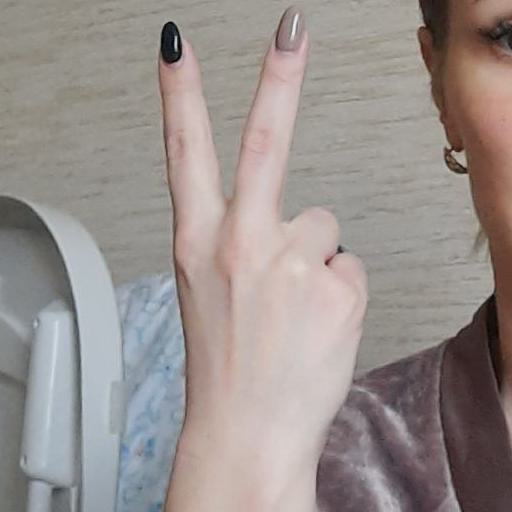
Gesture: peace_inverted